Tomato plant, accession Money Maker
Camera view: bottom (45 deg); turntable rotation: 120 degrees
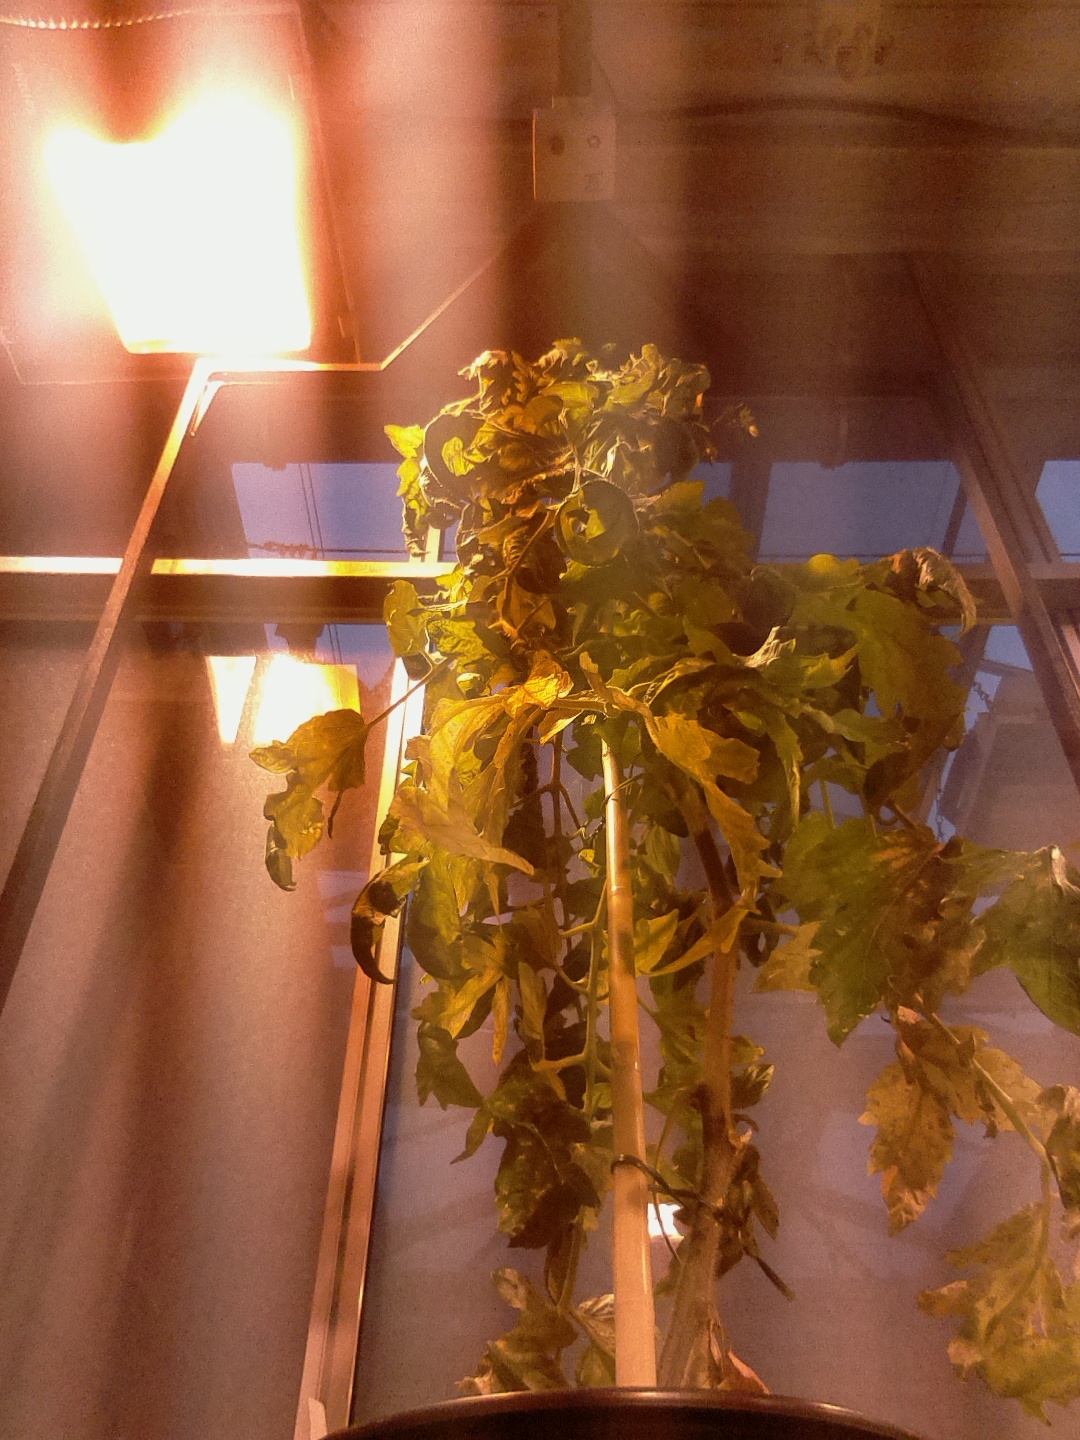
BBCH growth stage 72: 20%-30% of final fruit size